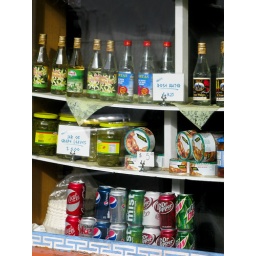
Try them-The orange blossom is fabulous in baklava syrup. Rosewater is great in chai, fruit salads and puddings.